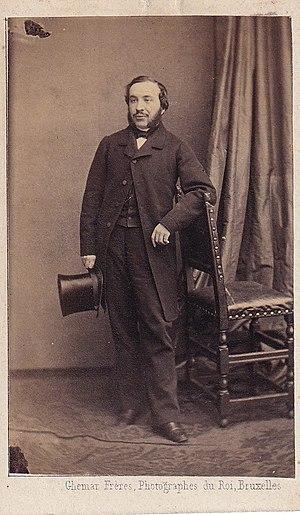
Eugène Van Dievoet, est un architecte belge, officier de l’ordre de la Couronne, chevalier de l'Ordre de Léopold à titre militaire, Médaille commémorative du règne de S.M. Léopold II, Croix militaire de 1ʳᵉ classe, auteur principalement de bâtiments de style Art déco et Beaux-arts à Bruxelles.